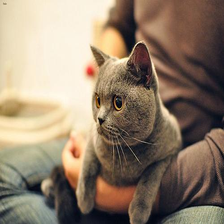
Species: cat
Breed: British Shorthair